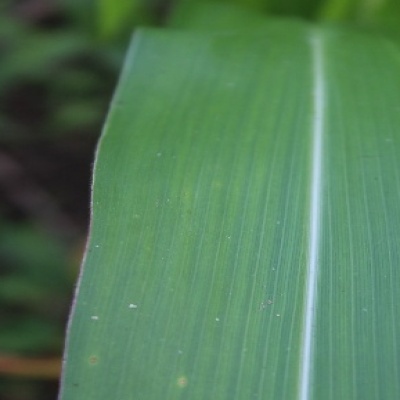
Label: Corn_(Maize)___Leaf_Spot